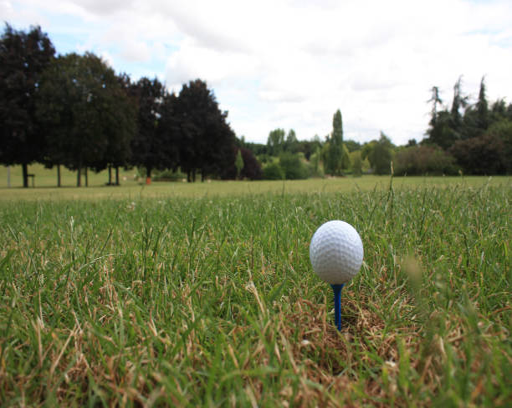
golf ball on a tee